Tom Rath

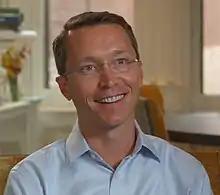
Rath in 2015

Tom Rath (born 1975) is an American consultant on employee engagement, strengths, and well-being, and author. He is best known for his studies on strength-based leadership and well-being and for synthesizing research findings in a series of bestselling books. His books have sold more than 5 million copies and have been translated into sixteen languages.